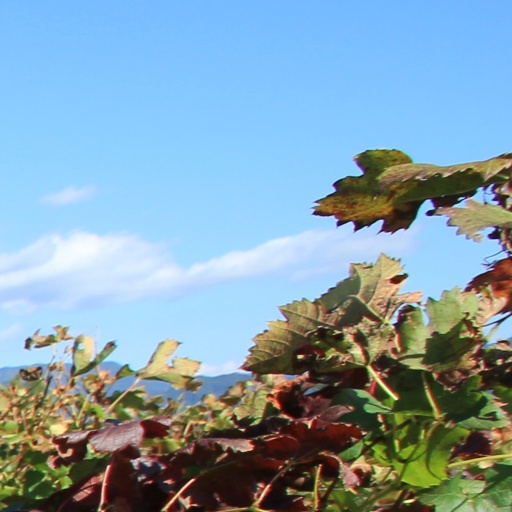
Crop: grape